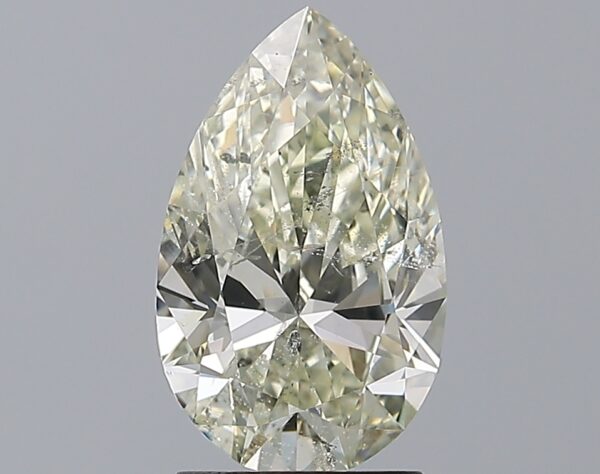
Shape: pear
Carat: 2.01
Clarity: SI2
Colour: K
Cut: EX
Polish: EX
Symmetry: EX
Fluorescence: VSL
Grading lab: IGI
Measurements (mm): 11.29 x 6.99 x 4.2